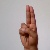
The image shows a hand gesture representing the letter 'U' in Indian Sign Language.